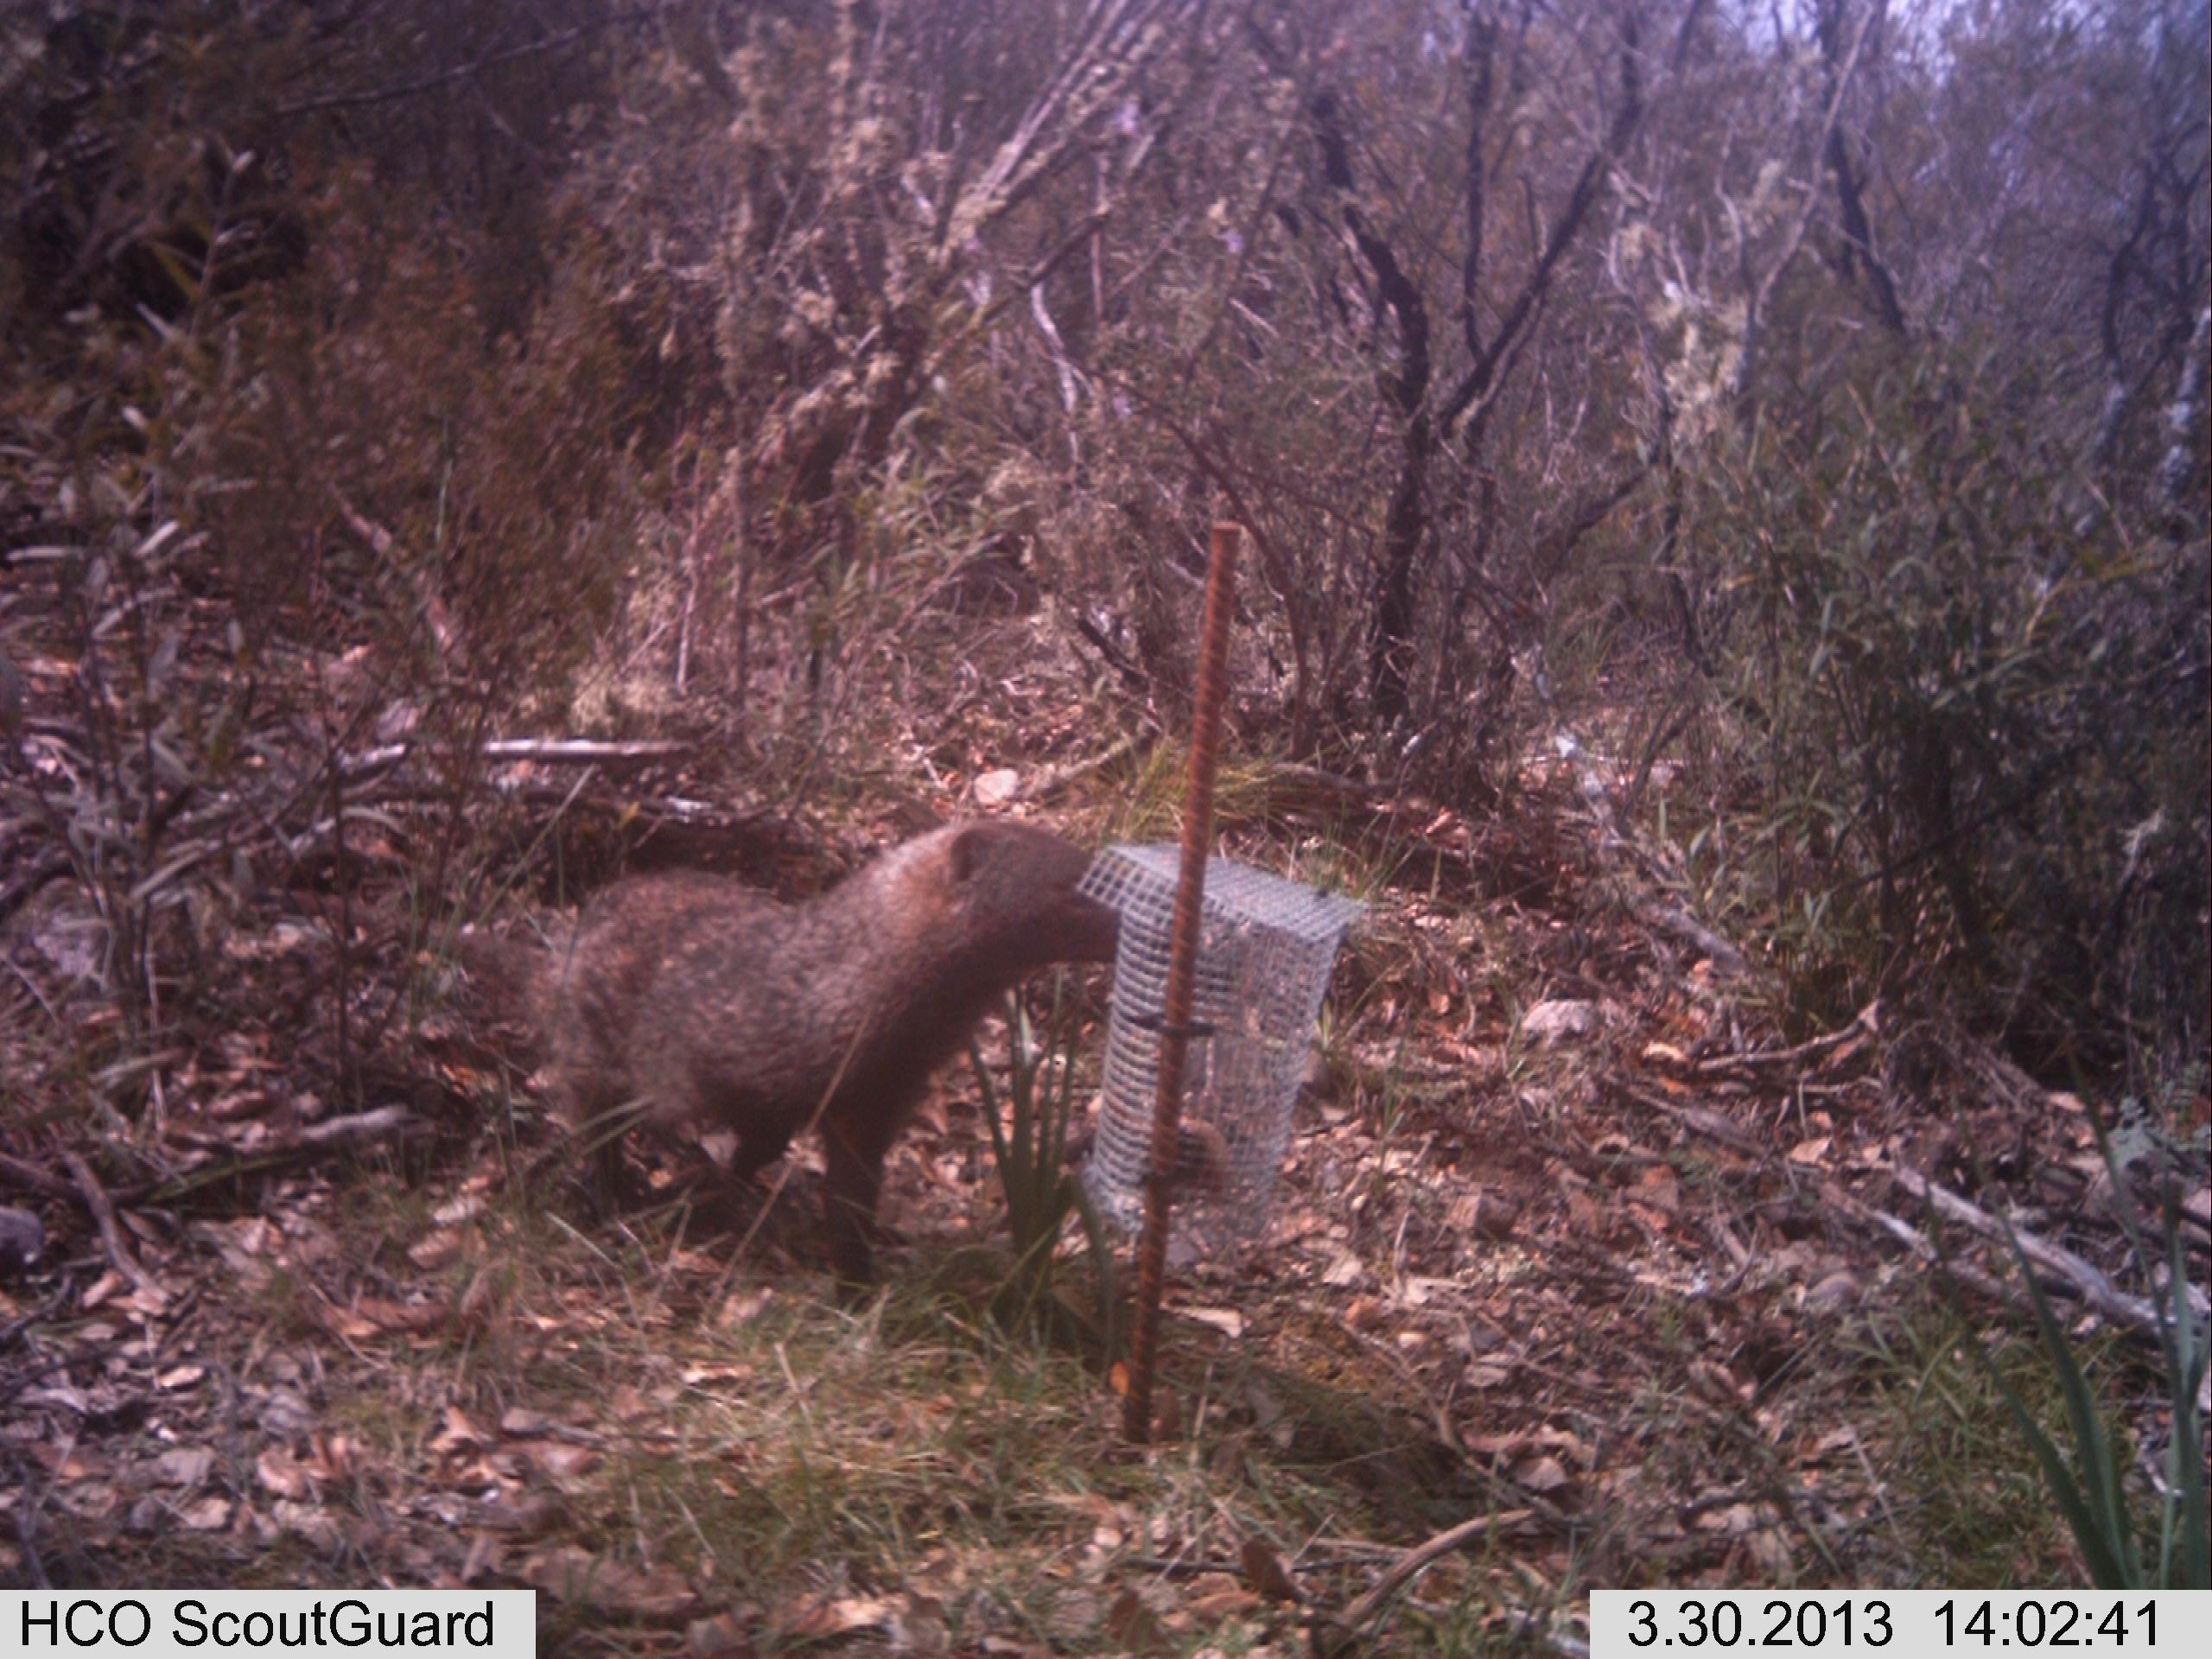
Species: Herpestes ichneumon